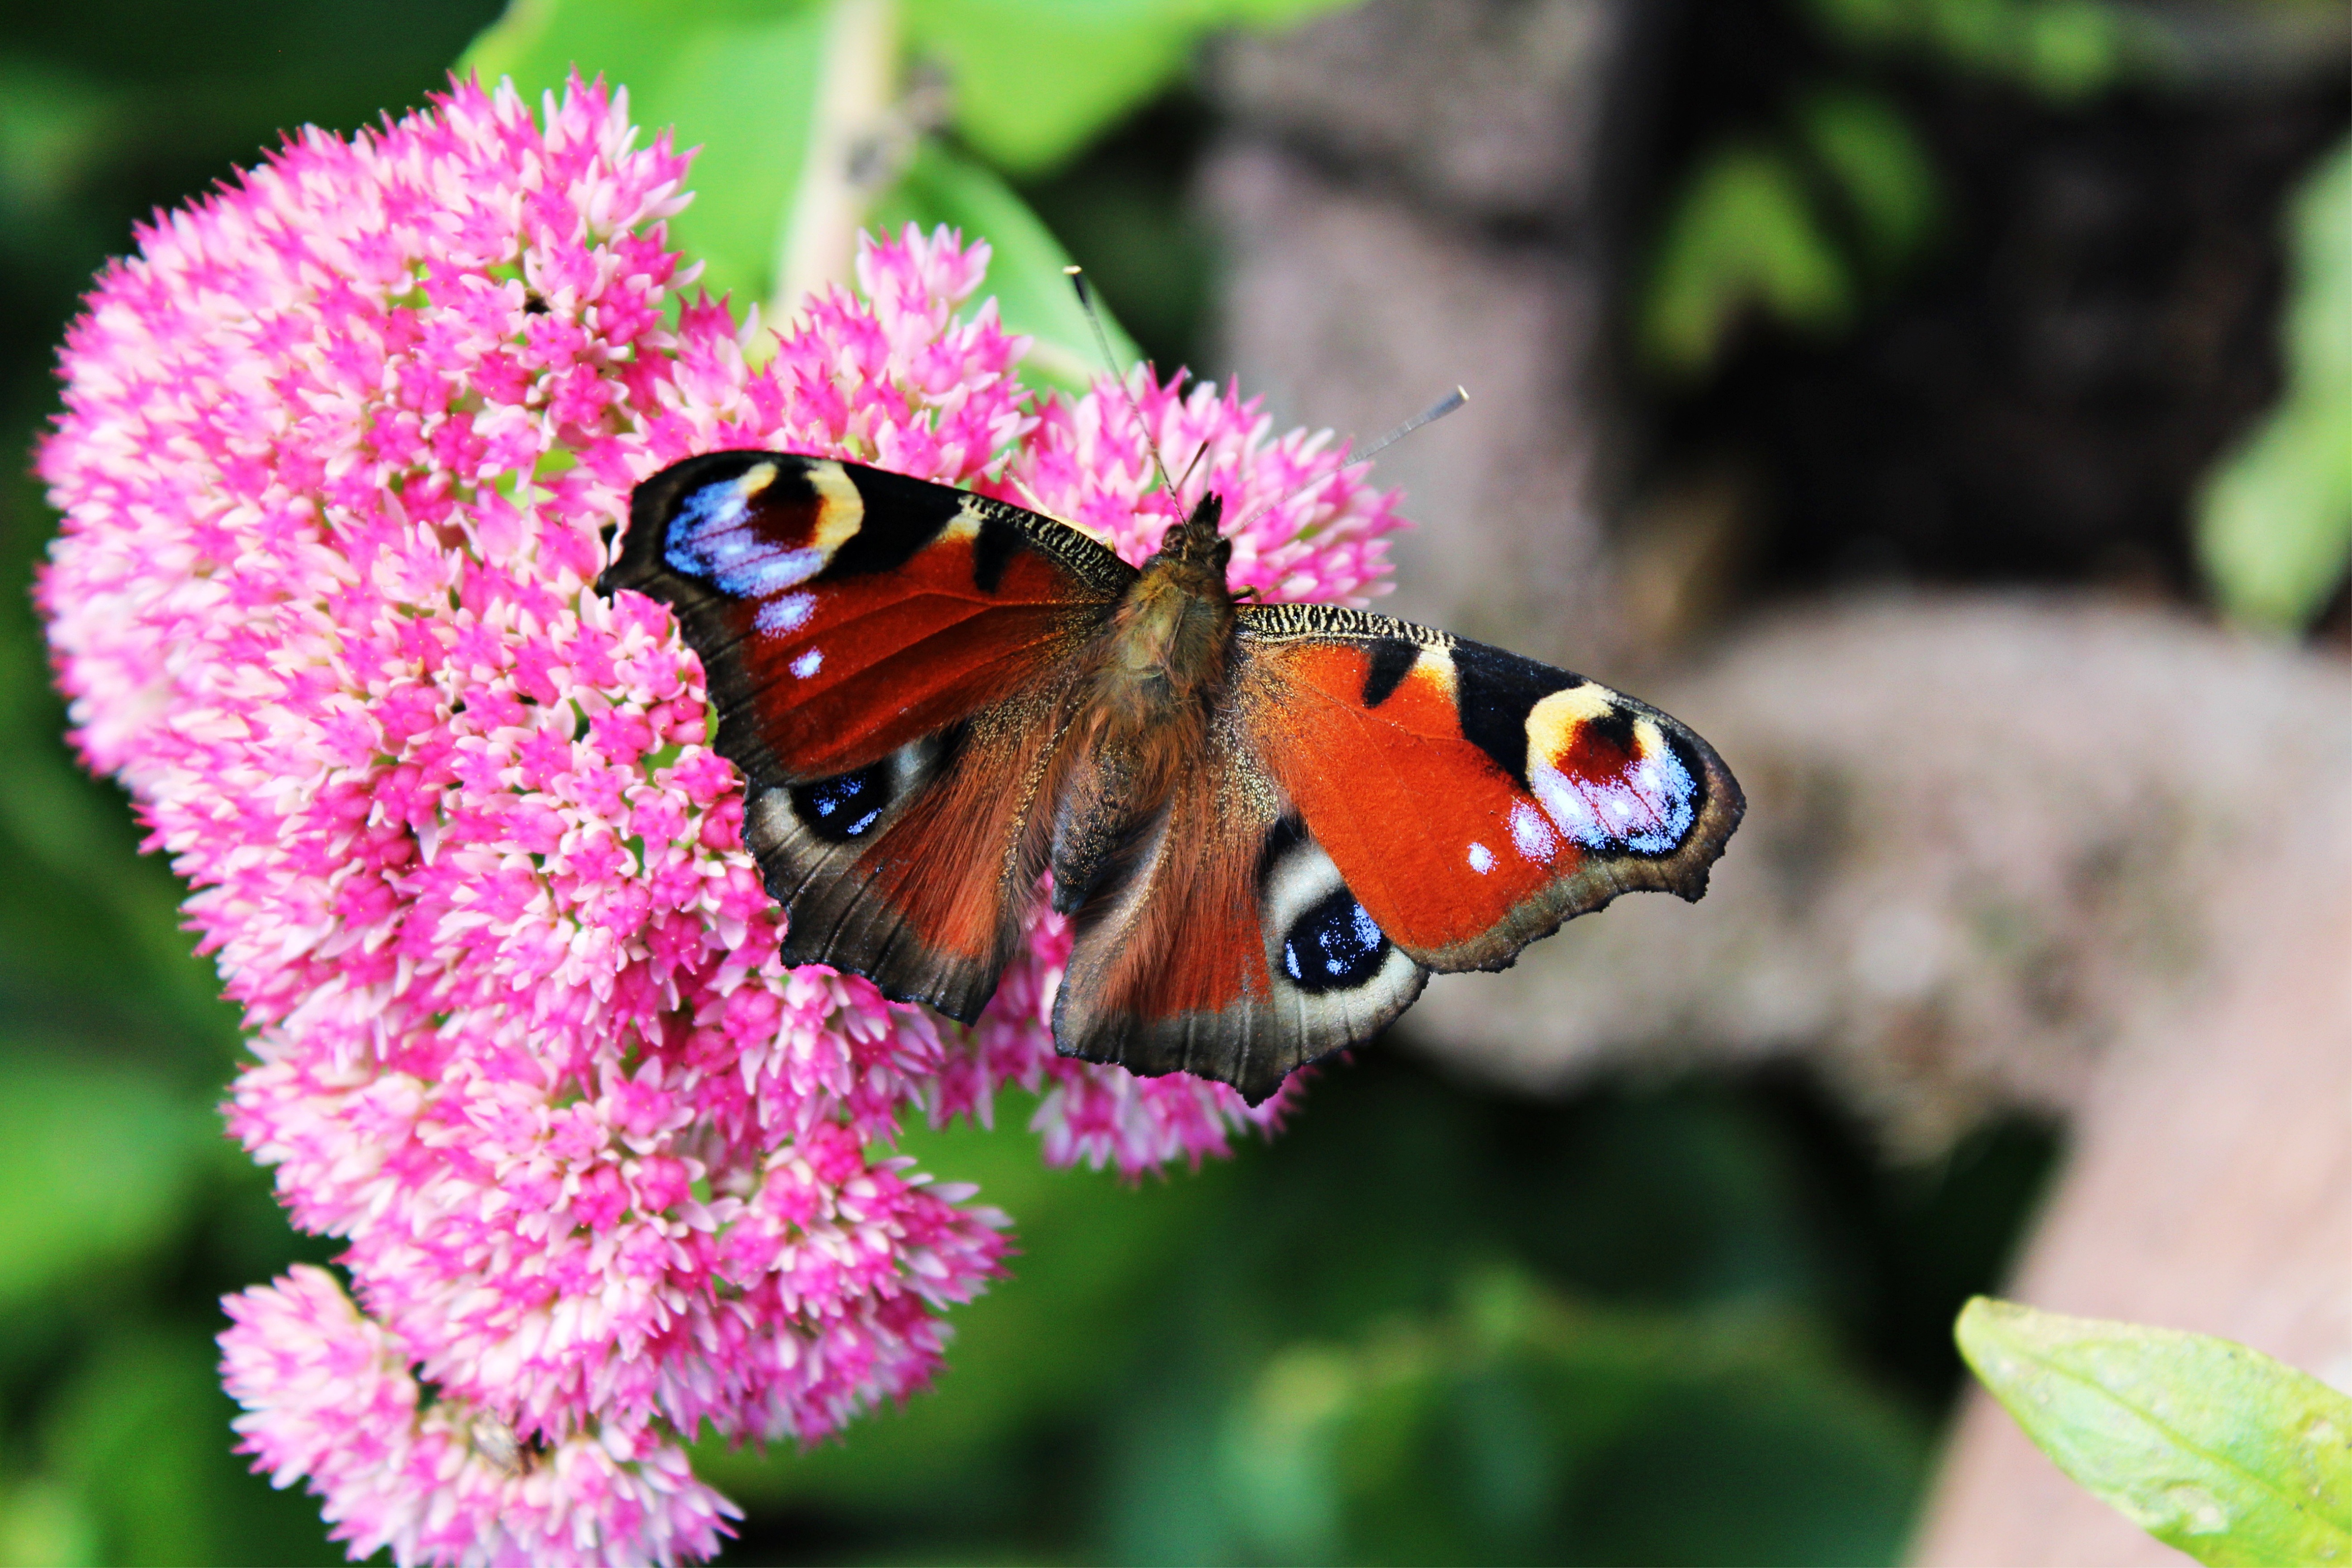
nature, wing, photography, meadow, flower, animal, wildlife, insect, botany, butterfly, garden, close, flora, fauna, invertebrate, peacock, close up, monarch butterfly, nectar, macro photography, arthropod, peacock butterfly, pollinator, moths and butterflies